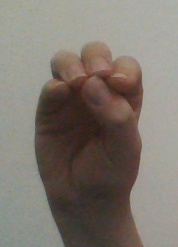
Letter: ha